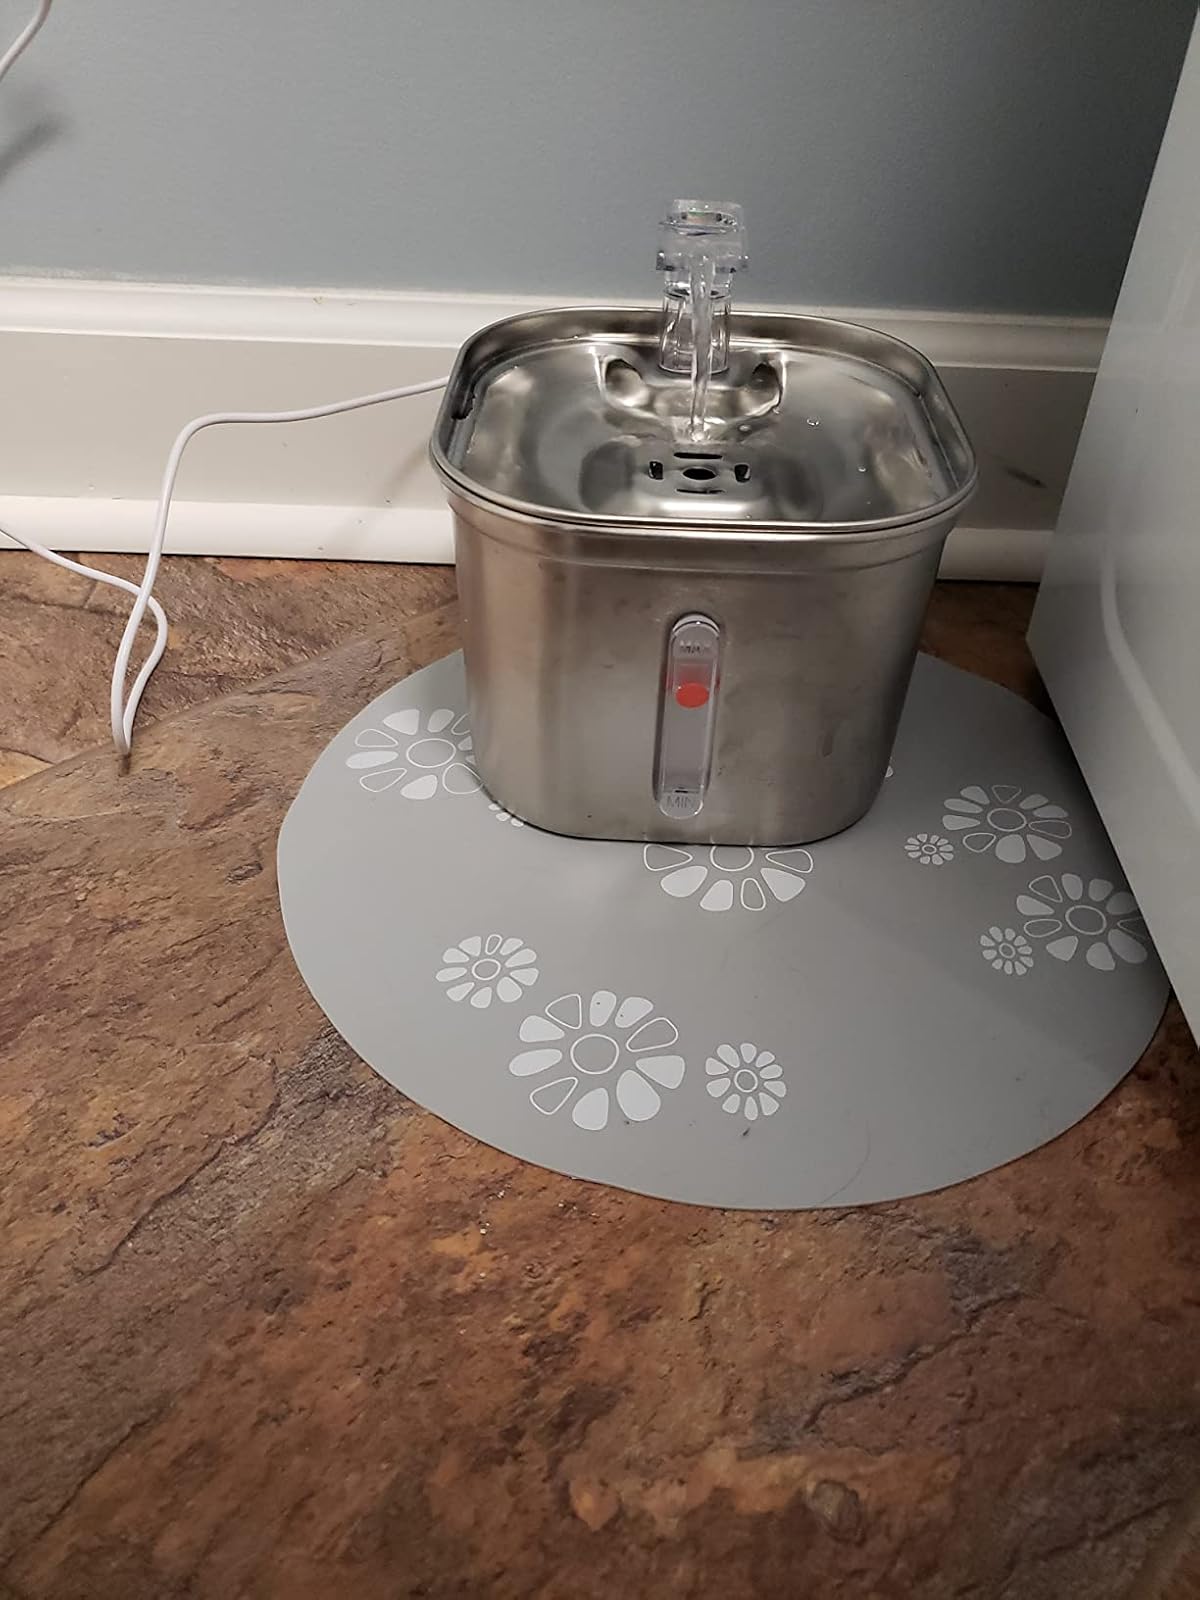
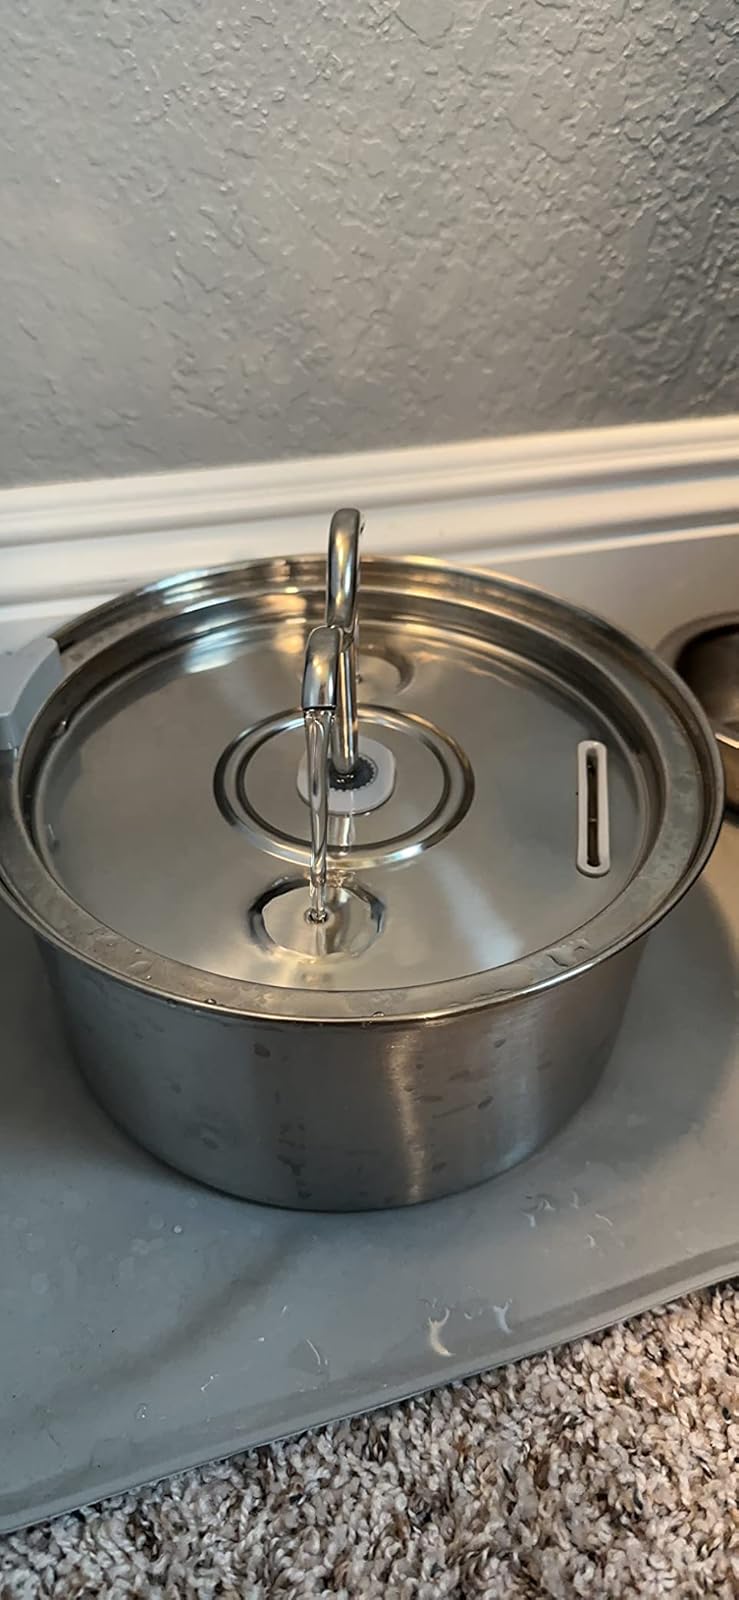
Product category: items_bowl
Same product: no